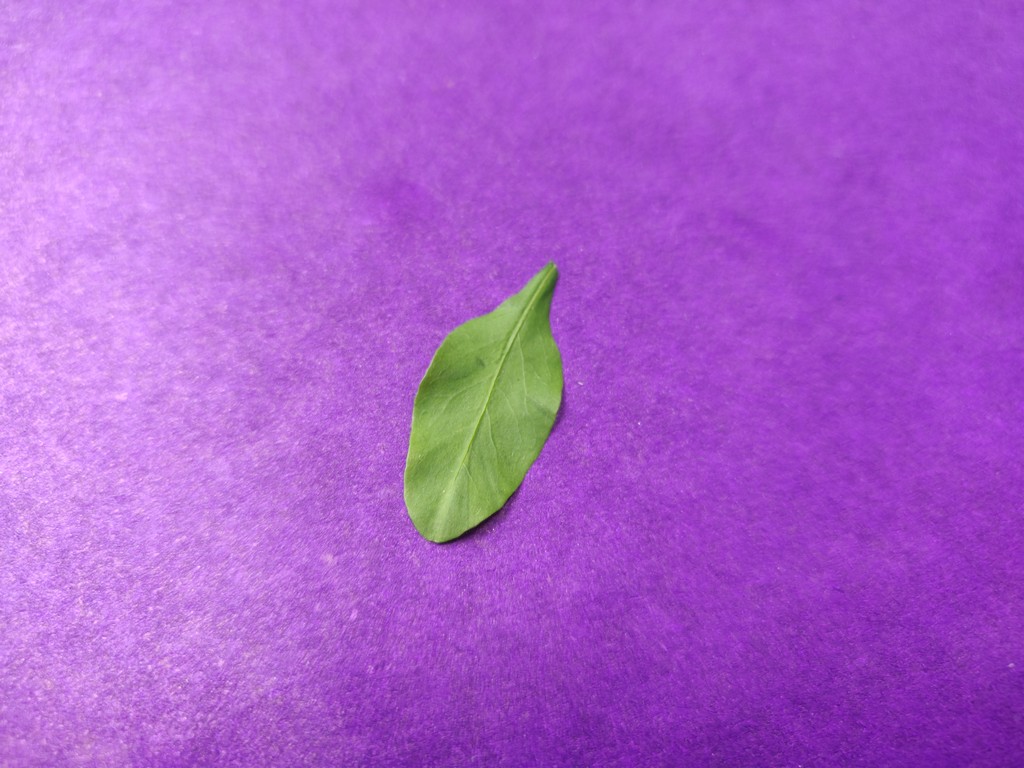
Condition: Healthy
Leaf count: single
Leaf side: front